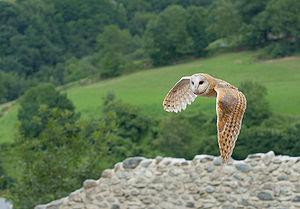
Chouette effraie en vol en France (Pyrénées)(Tyto alba)